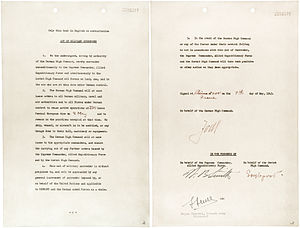
VE-dag
Aftalen om Tysklands overgivelse til de Allierede styrker blev underskrevet 7. maj 1945 på General Dwight D. Eisenhowers hovedkvarter i Reims af Alfred Jodl, som var OKW's stabschef. Aftalen trådte i kraft 8. maj kl 23.01
VE-dag, også kendt som Victory in Europe-dagen, fandt sted den 8. maj 1945, og var dagen, hvor De Allierede officielt fejrede deres sejr over Adolf Hitlers Nazi-Tyskland.